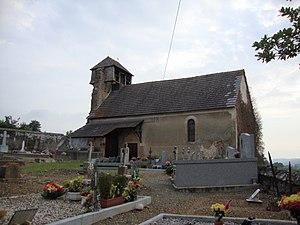
Bentayou-Sérée est une commune française, située dans le département des Pyrénées-Atlantiques en région Nouvelle-Aquitaine.
Sérée est une ancienne commune française du département des Pyrénées-Atlantiques. En 1845, la commune fusionne avec Bentayou pour former la nouvelle commune de Bentayou-Sérée.